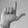
ASL letter: L